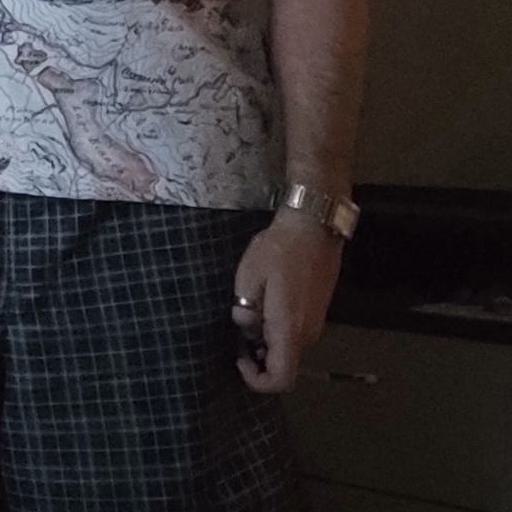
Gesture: no_gesture